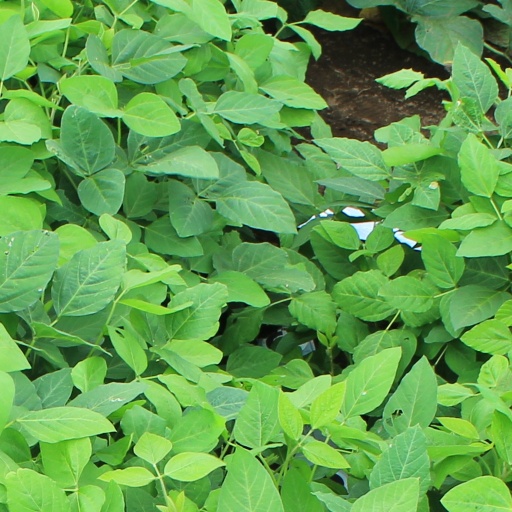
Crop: soybean